Salt Lake Oil Field

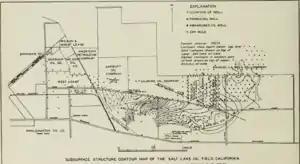
Salt Lake Oil Field Structure Map

The field is near the northern edge of the Los Angeles Basin, about two miles (3 km) south of the Hollywood Hills, the nearest portion of the Santa Monica Mountains. The Santa Monica Fault, not known to be active, demarcates the boundary between the basin and the mountains. Several other faults cut through the field, including the 3rd Street Fault and the 6th Street Fault; the latter of these is presumed to be the conduit through which crude oil has emerged on the surface as the La Brea Tar Pits, which are at Hancock Park at the southern boundary of the oil field, near Wilshire Boulevard. A layer of sediments of Quaternary age, both alluvial and shallow marine, forms a cap of approximately thickness on the underlying formations, several of which are oil-bearing. First is the Upper Pliocene Pico Formation, which is not petroleum-bearing in the Salt Lake field. Underneath the Pico are the late Miocene and Pliocene Repetto and Puente Formations. The Repetto Formation is a sandstone and conglomerate unit probably deposited in a submarine fan environment, and is a prolific petroleum reservoir throughout the Los Angeles Basin. Underneath the Repetto is the late Miocene Puente Formation. All of these rock units are faulted and folded, forming structural traps, with oil trapped in anticlinal folds and along fault blocks.